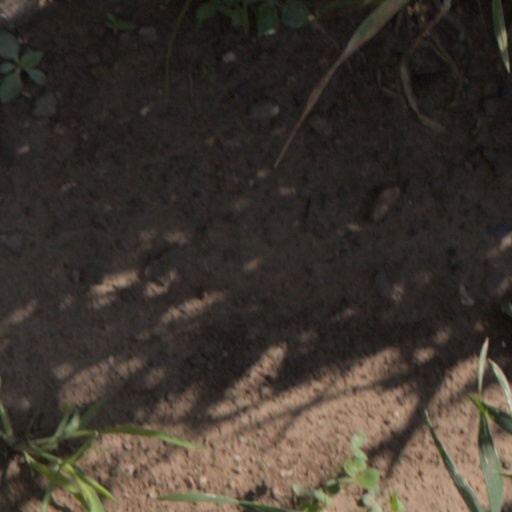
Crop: wheat